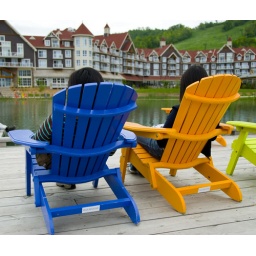
relaxing in blue and orange